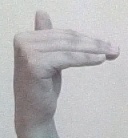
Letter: khaa